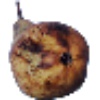
Label: pear_abate